Euthyroid sick syndrome

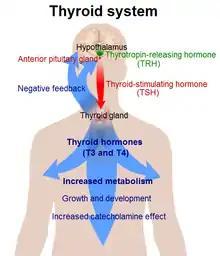
The HPT Axis.

In critical illness, inflammation increases tanycyte D2 in the paraventricular nucleus (PVN) of the hypothalamus, leading to local tissue hyperthyroidism. There may also be decreased central D3. This causes negative feedback on the HPT axis, and therefore reduced TRH gene expression in the PVN. This is exemplified by the common NTIS phenotype of low TSH even in the face of peripheral hypothyroidism.